Main Street Historic District (Danbury, Connecticut)

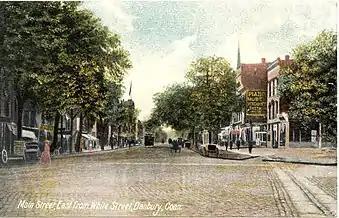
A hand-tinted postcard image showing a cobblestone-paved, tree-lined street with many commercial buildings and some horse-drawn carriages. White script at the bottom left corner reads "Main Street, East from White Street, Danbury, Conn."

As the 20th century began the city was at its industrial peak. Newly designated U.S. highways 6, 7 and 202 followed Main, West and White streets through downtown, bringing in automobile traffic. Main Street became a local retailing center, with Woolworth's, McCrory and Sears opening department stores in the new century's early decades, drawing customers from the smaller nearby towns in Connecticut and the adjacent towns across the New York state line in Dutchess and Putnam counties. Car traffic also led to the establishment of dealerships on Main Street, primarily in the areas south of Elmwood Park. The demolition of older buildings to make way for them shaped the future historic district.